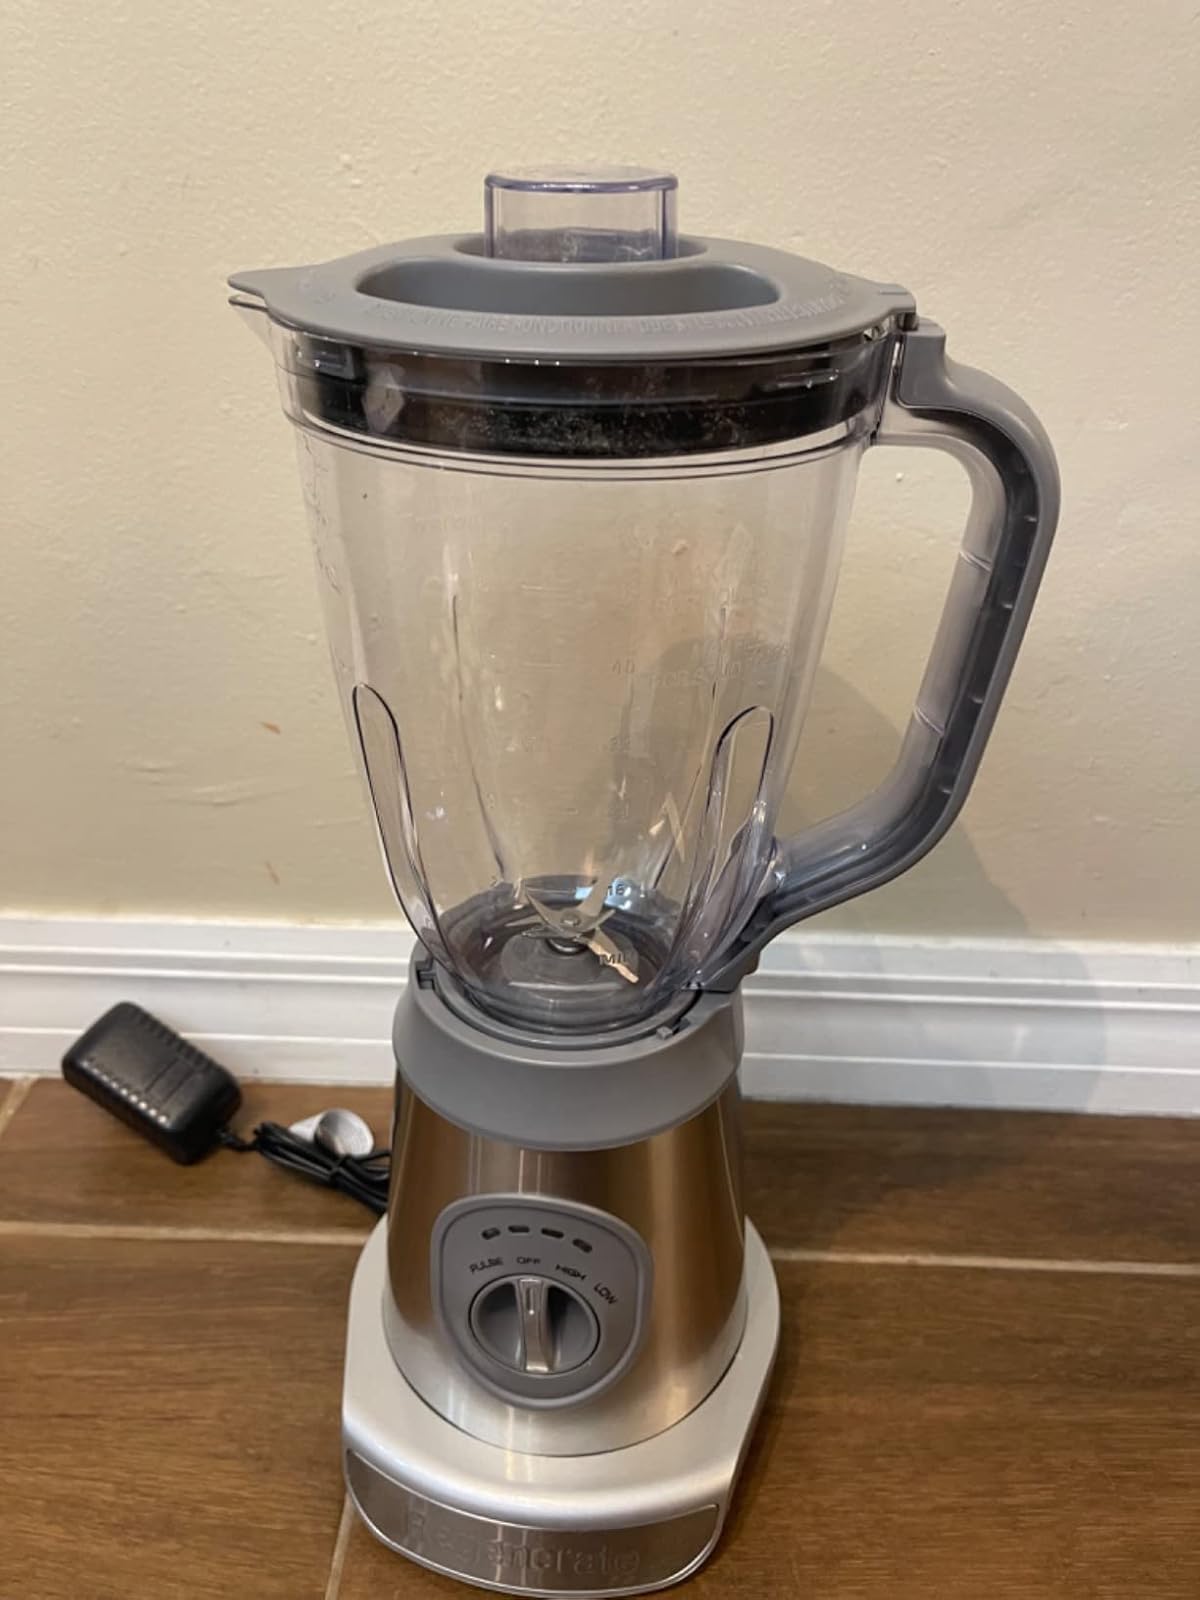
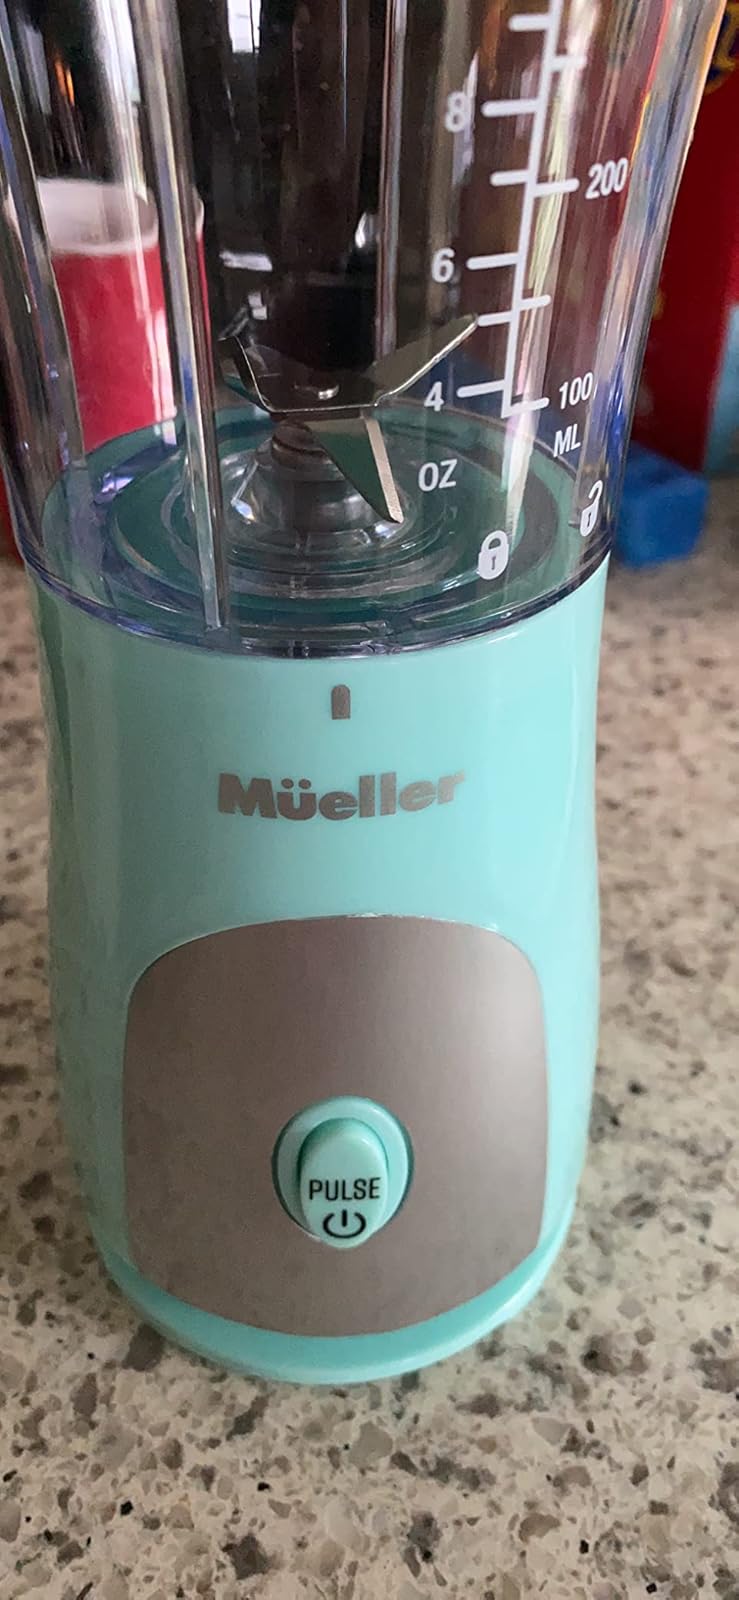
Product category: items_blender
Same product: no